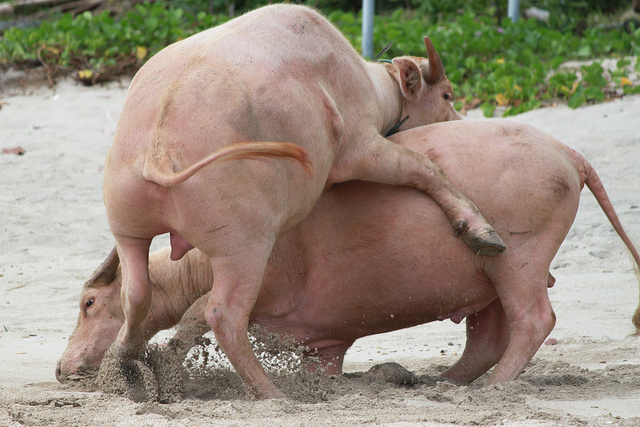
user: Given an image and a question. Answer the question in a short answer. Question: Where is this animal most common? Short Answer:
assistant: africa